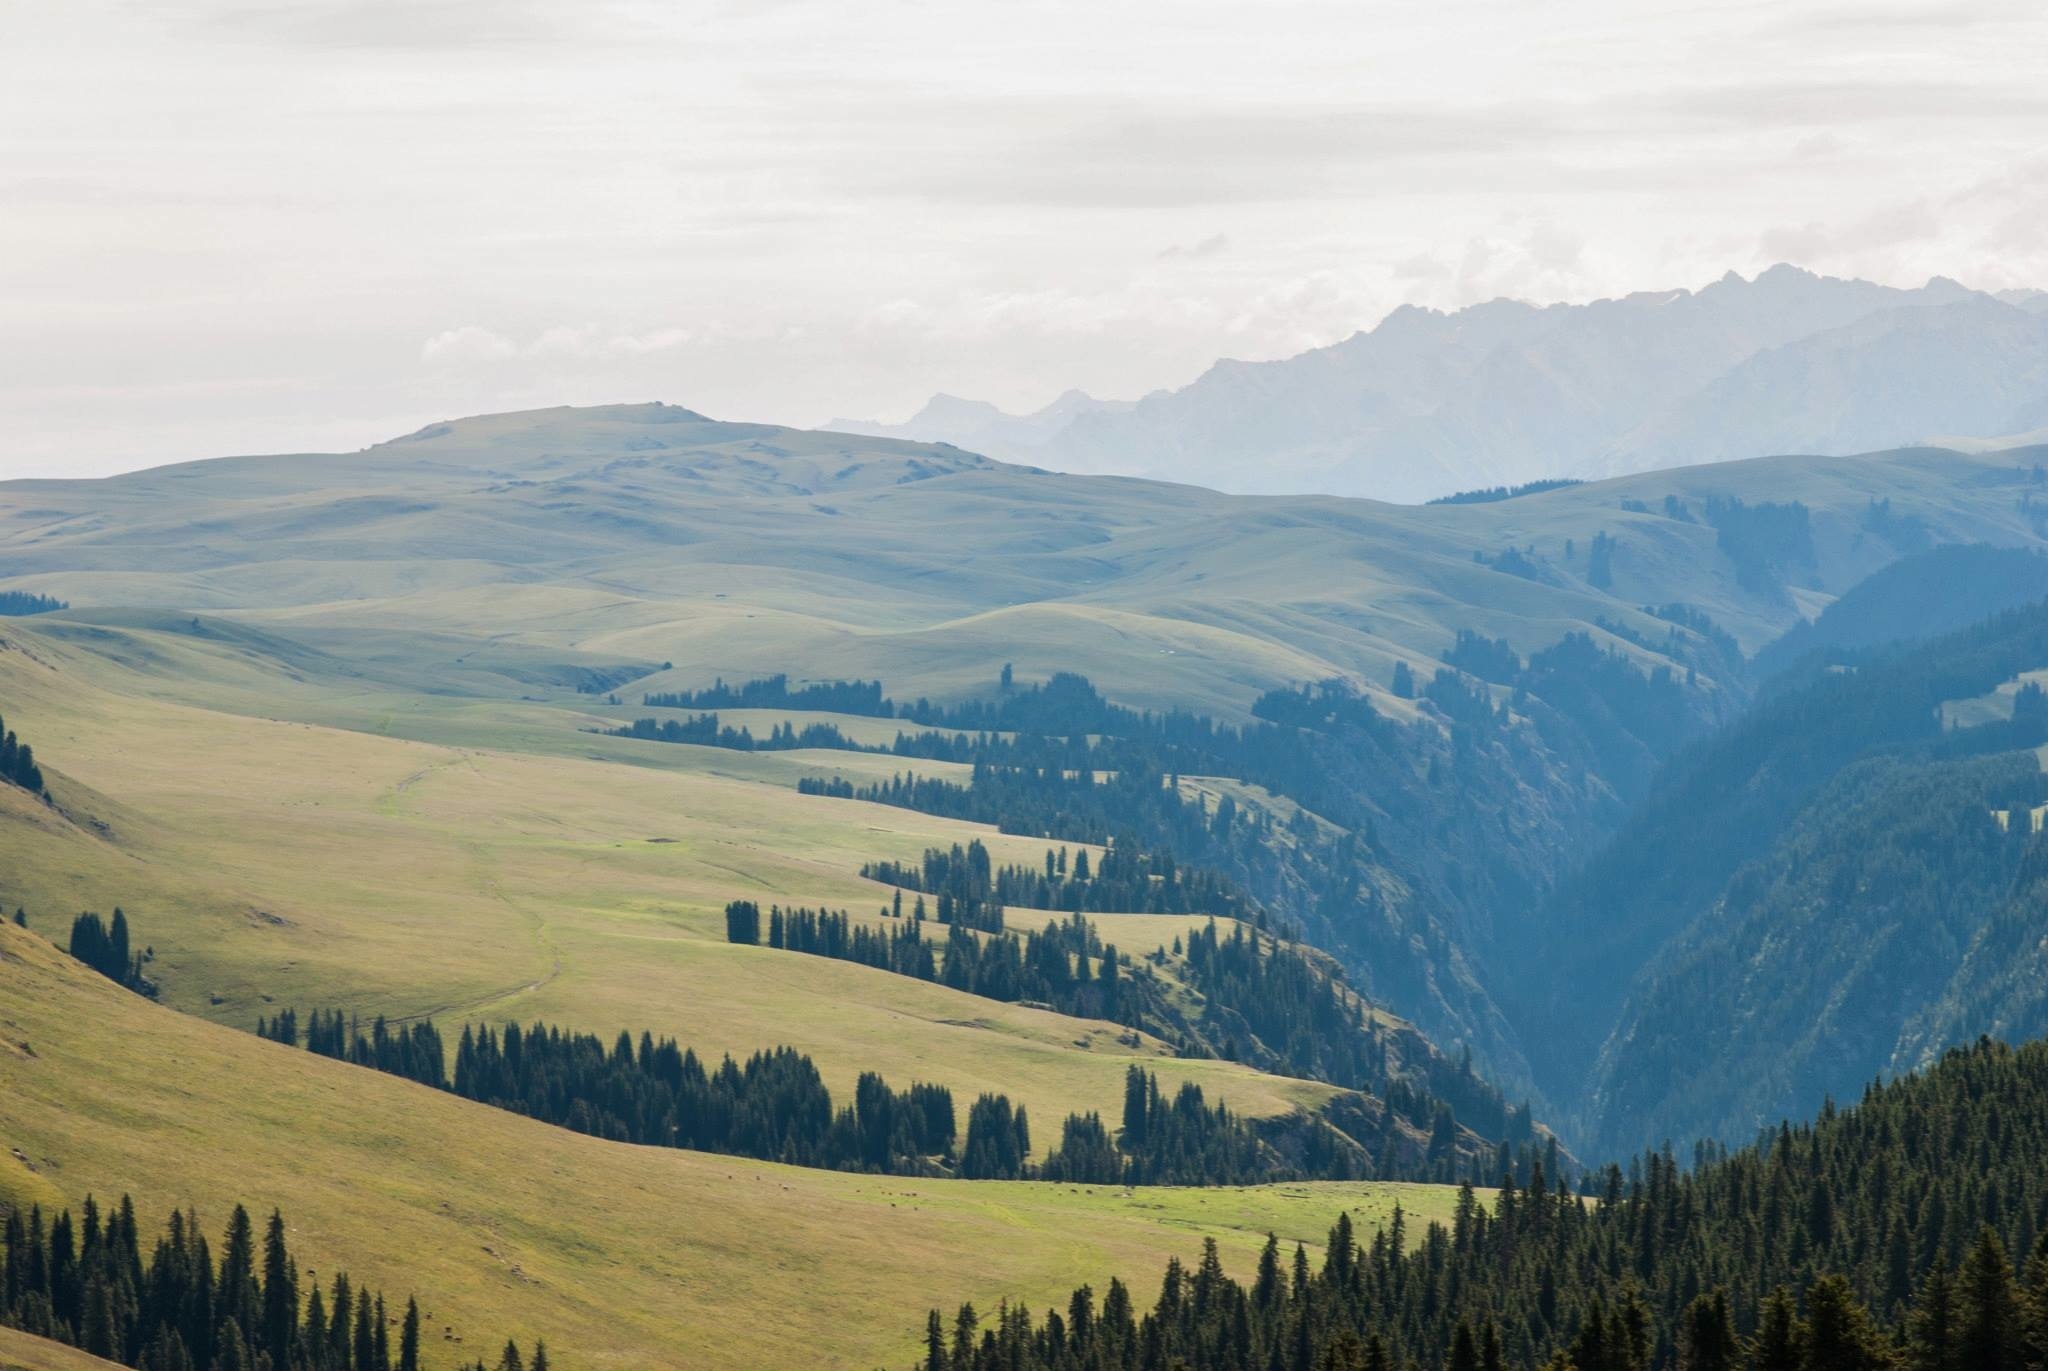
landscape, tree, nature, forest, grass, wilderness, mountain, cloud, meadow, countryside, morning, hill, lake, valley, mountain range, hillside, ridge, mountain landscape, mountains, alps, plateau, fell, loch, highlands, landform, mountain pass, geographical feature, atmospheric phenomenon, mountainous landforms